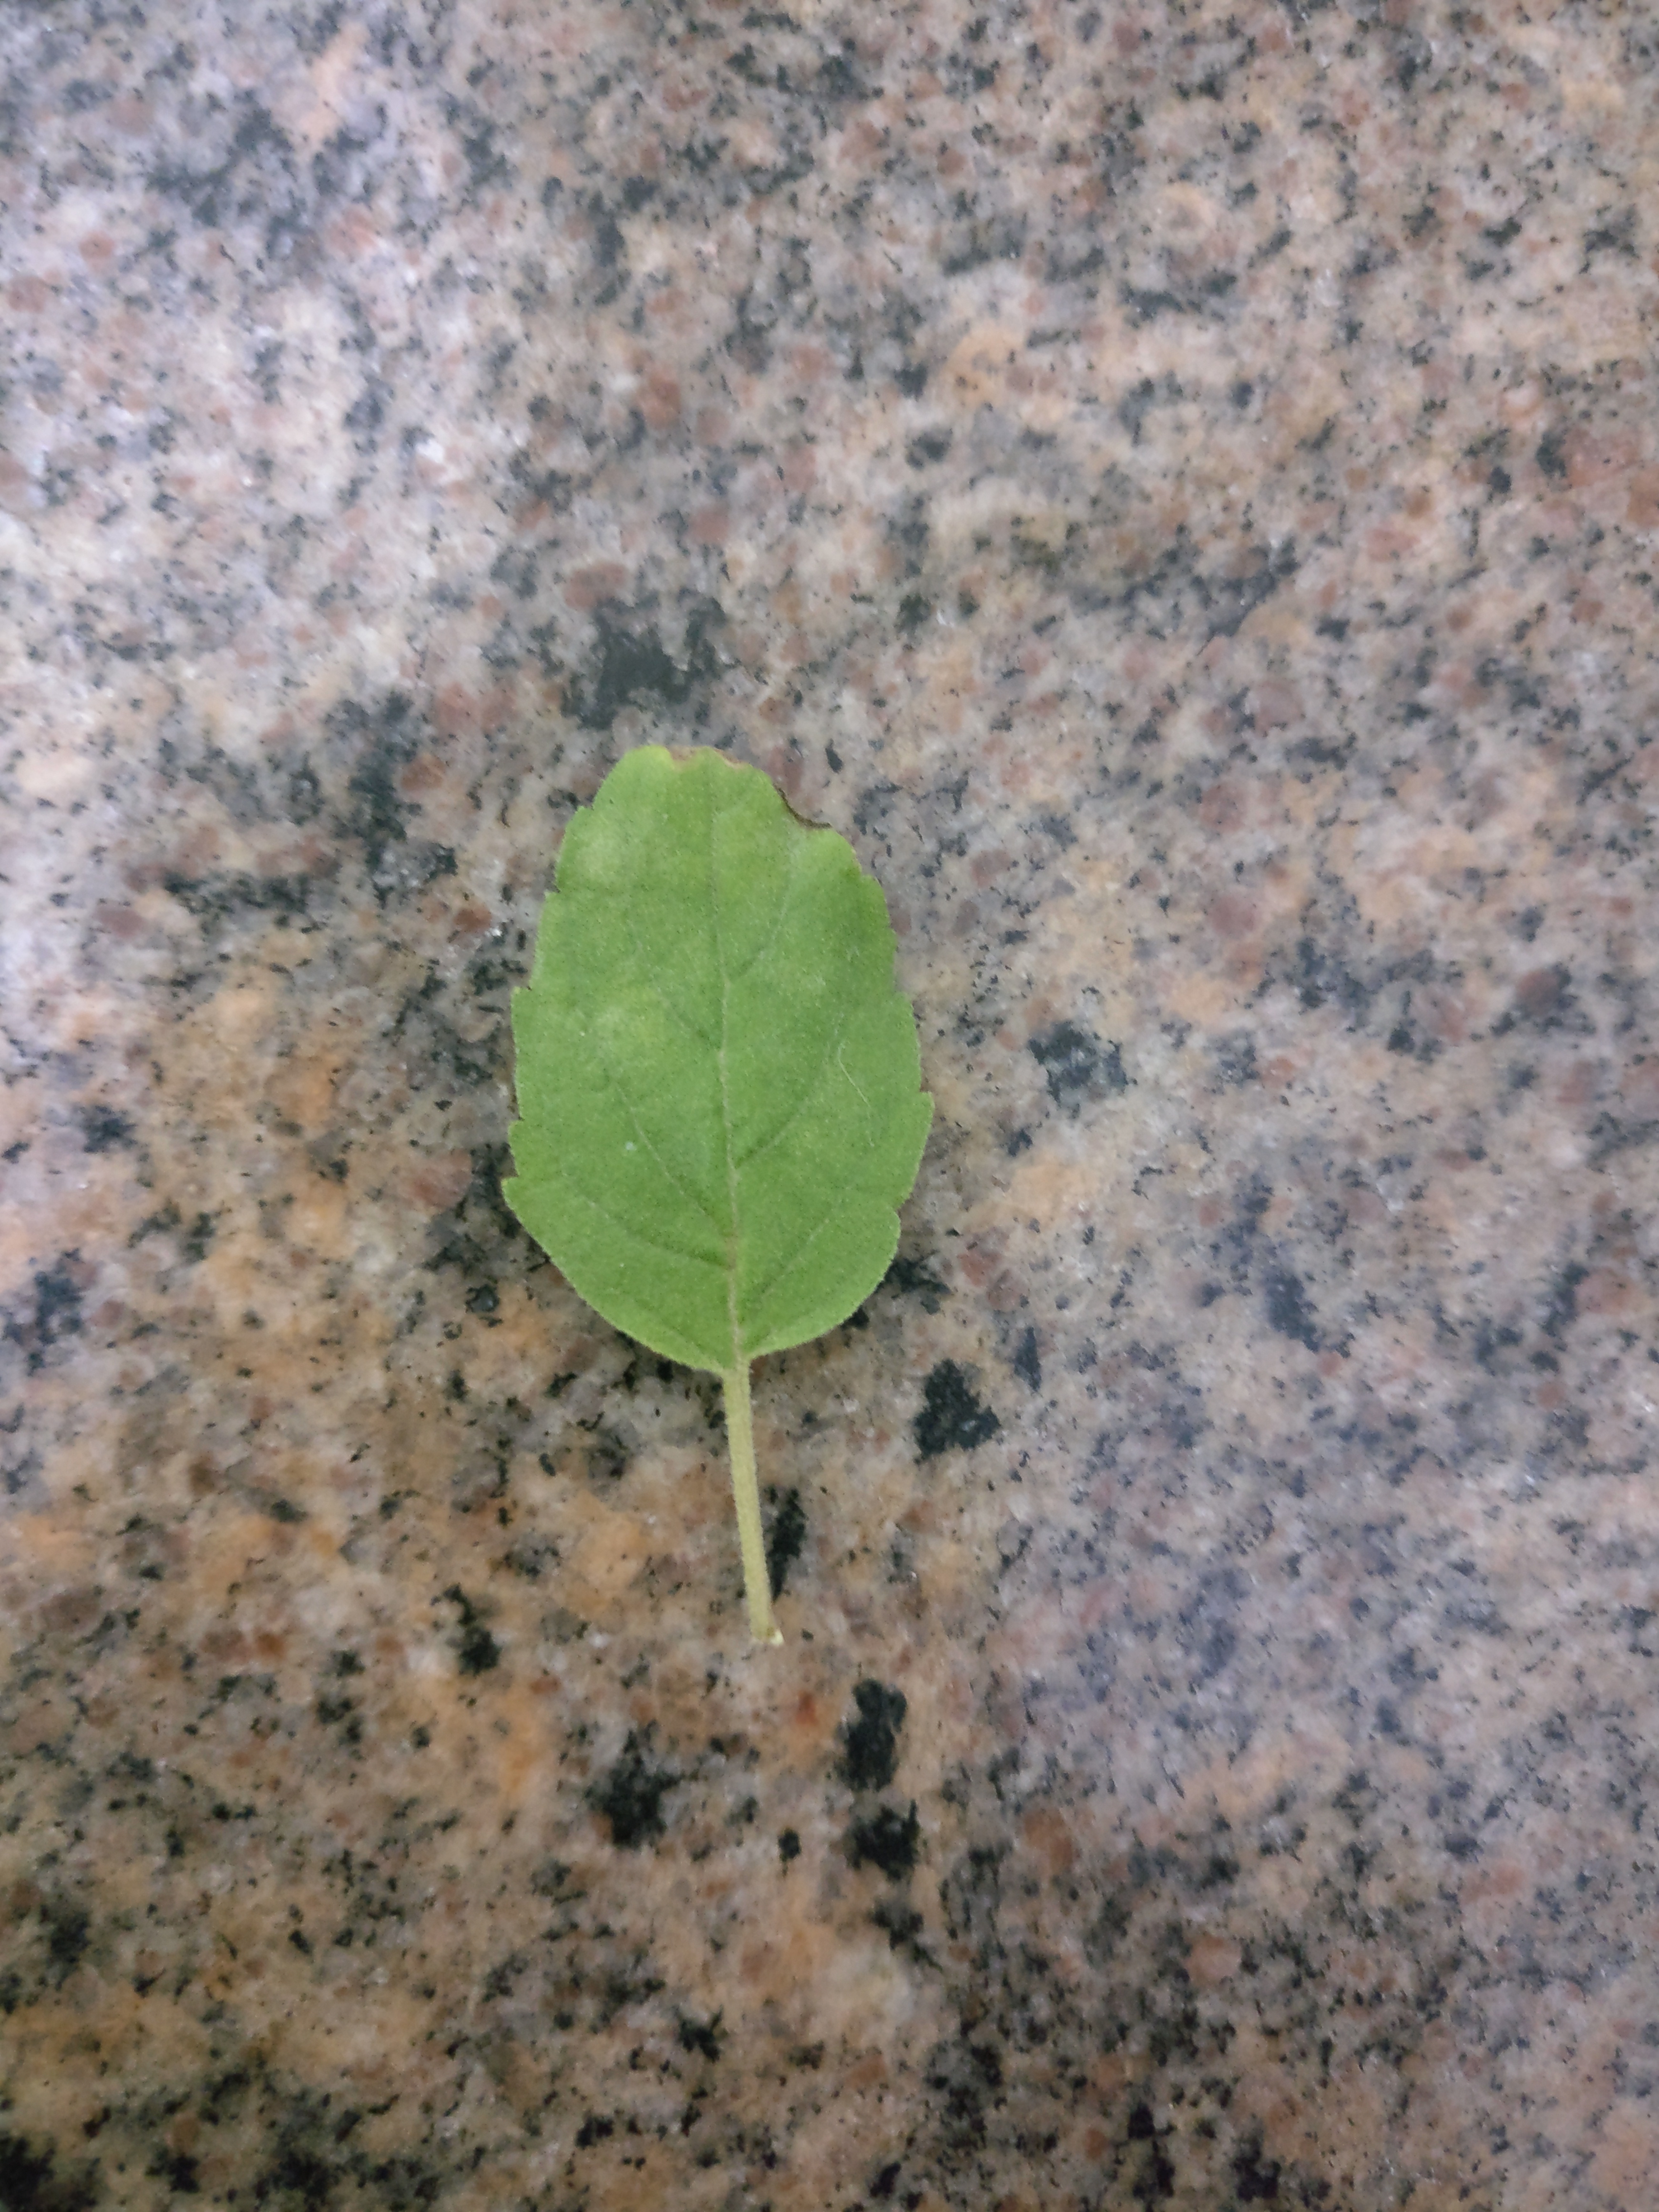
Plant: Tulsi